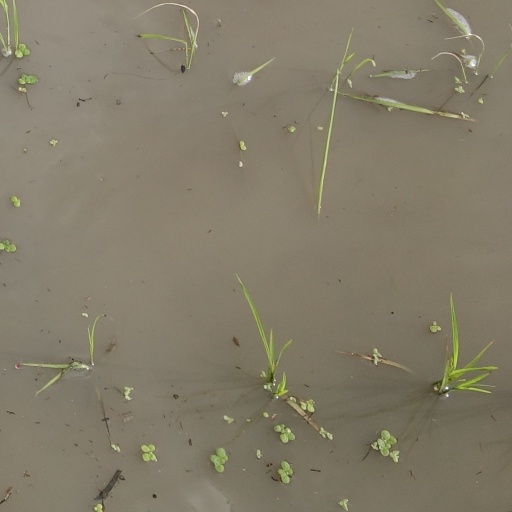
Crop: rice